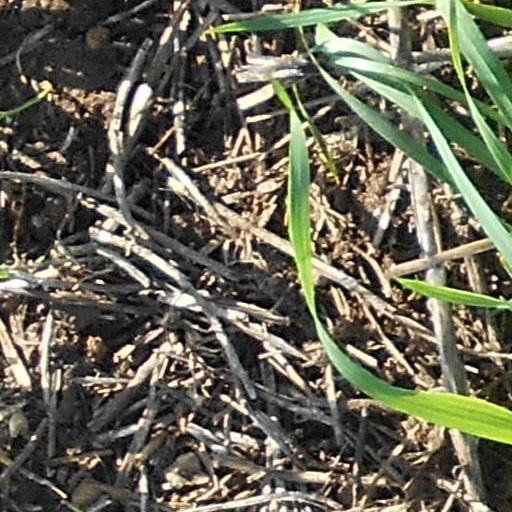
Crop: wheat